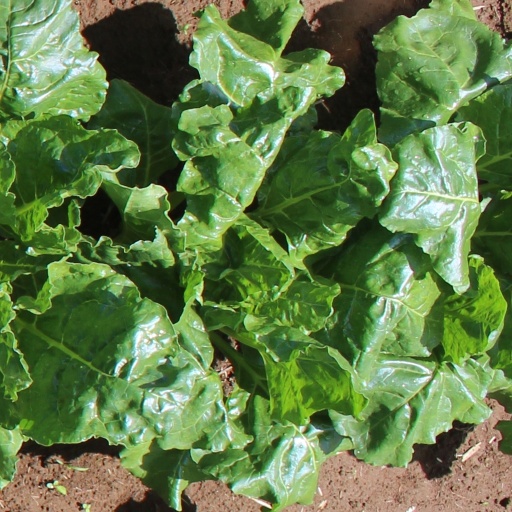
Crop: sugar beet